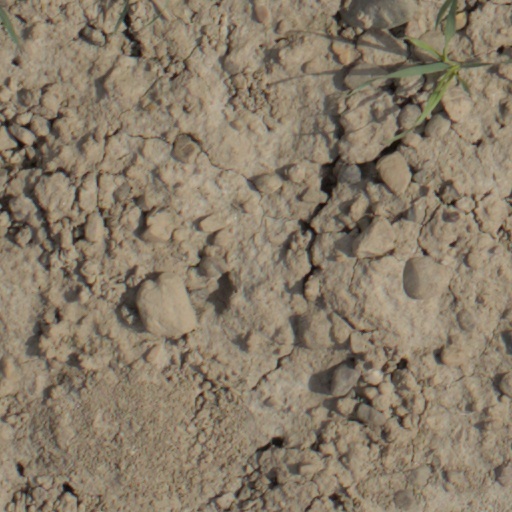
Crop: wheat